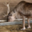
Label: deer